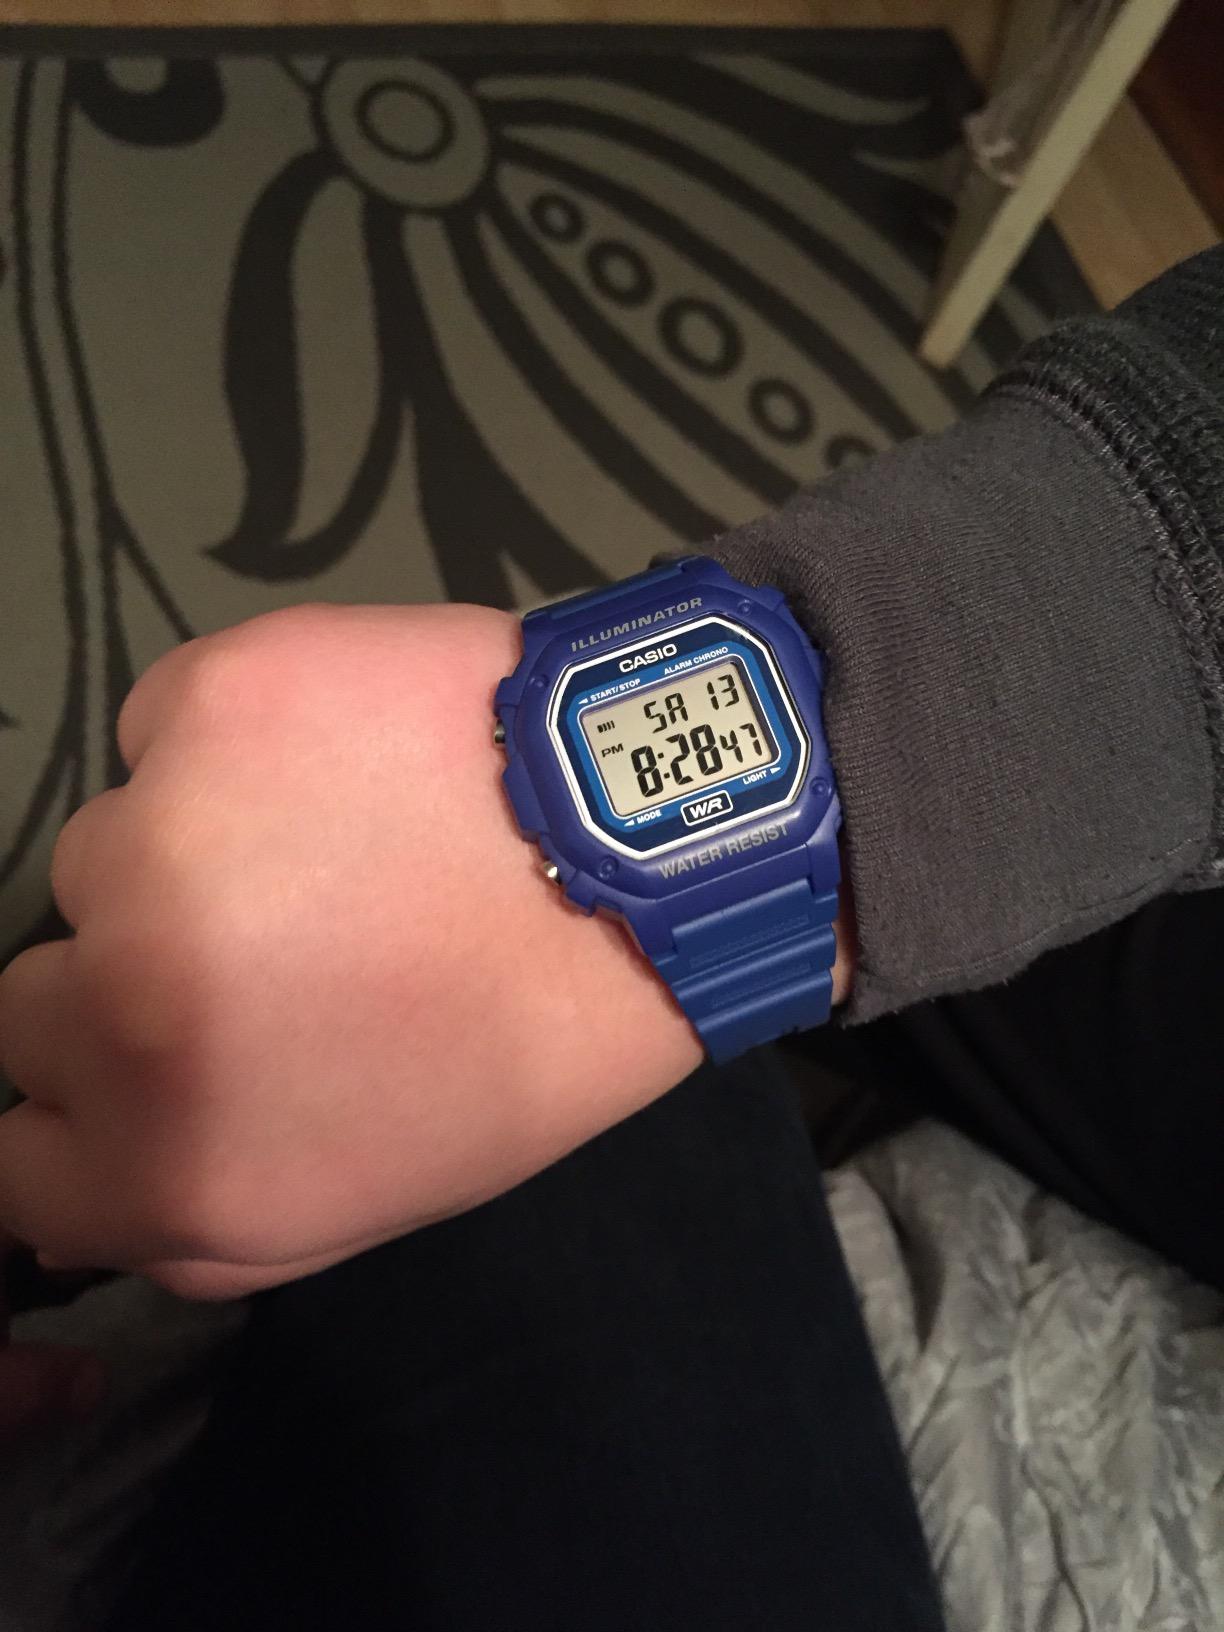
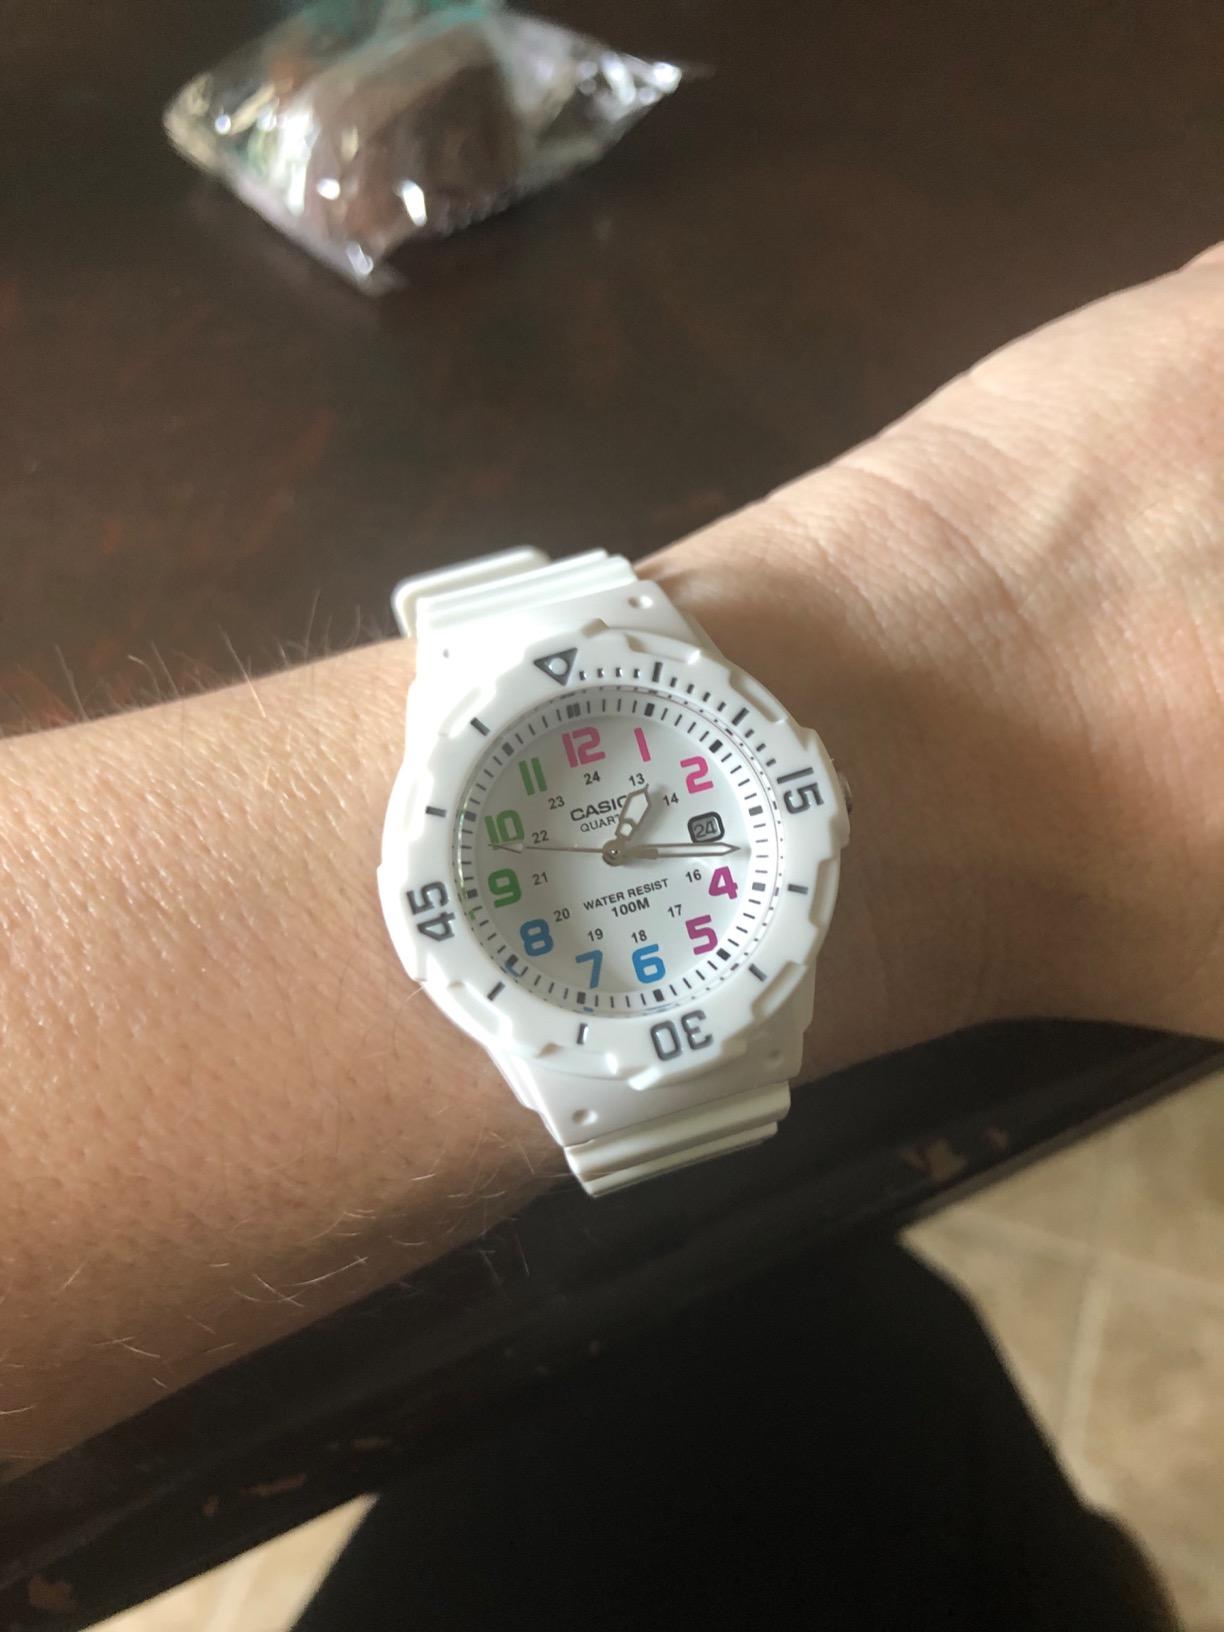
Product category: accessories_watch
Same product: no